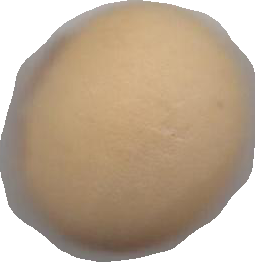
Variety: Dega